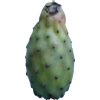
Label: cactus_fruit_green